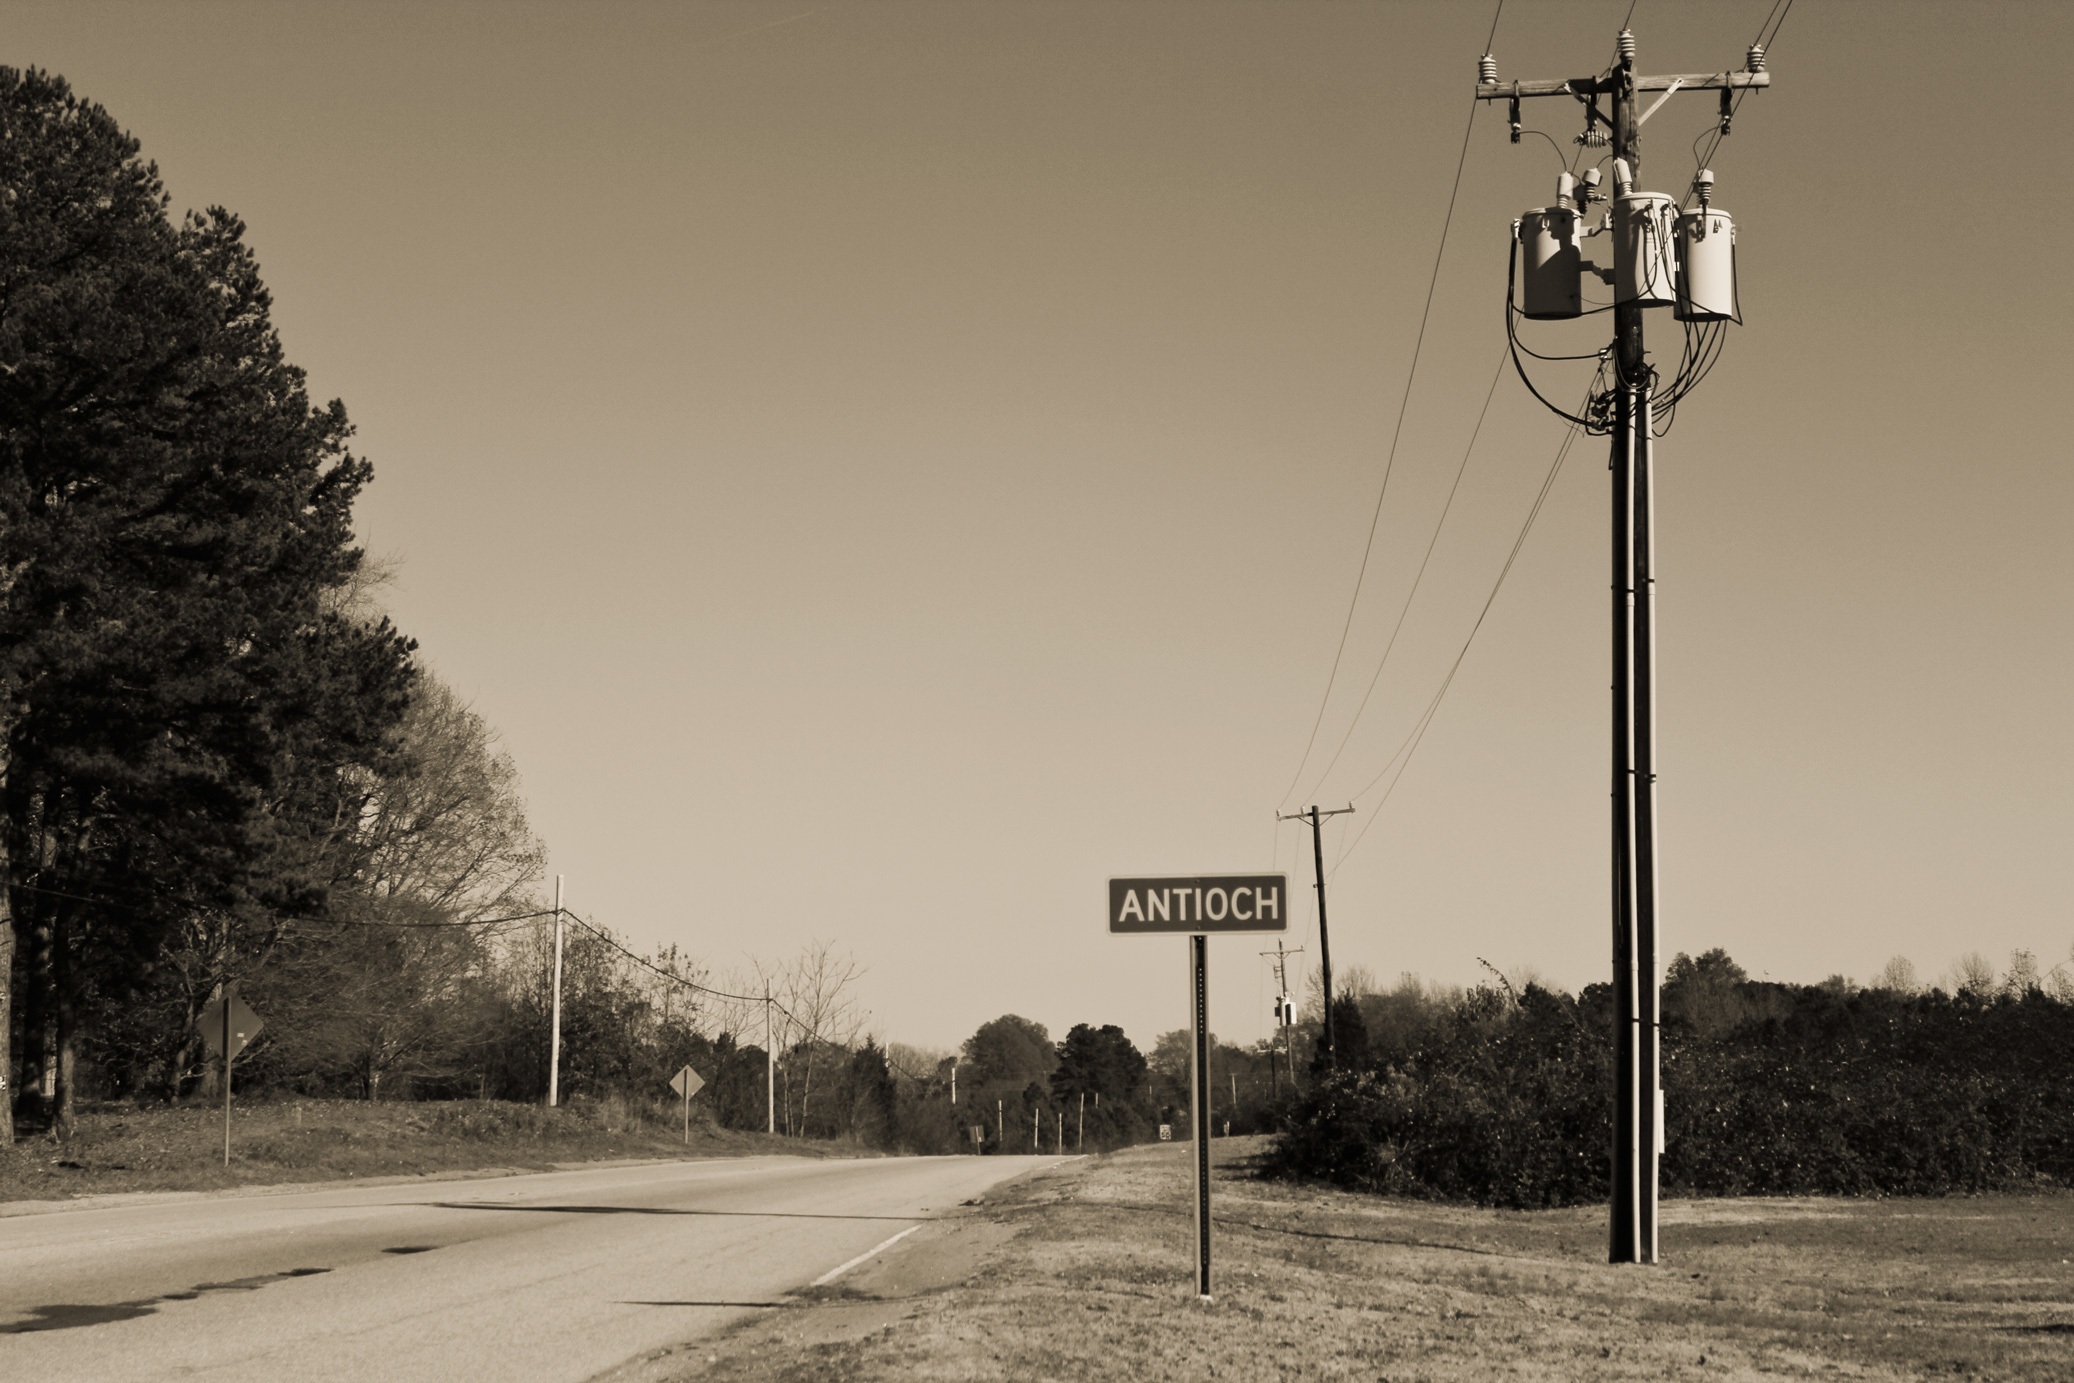
snow, light, road, vintage, wind, old, country, tower, street light, monochrome, lighting, light fixture, shape